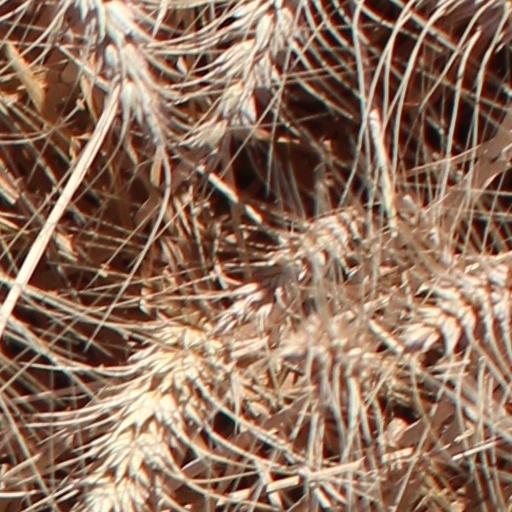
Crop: wheat